Rijnhal

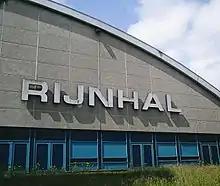
Rijnhal

Rijnhal is a 5,000-capacity indoor arena located in Arnhem, Netherlands. The arena opened in 1972 and is primarily used for sports and concerts. Past notable artists that have performed at Rijnhal include AC/DC, Bon Jovi, Alice Cooper, Scorpions and Aerosmith.